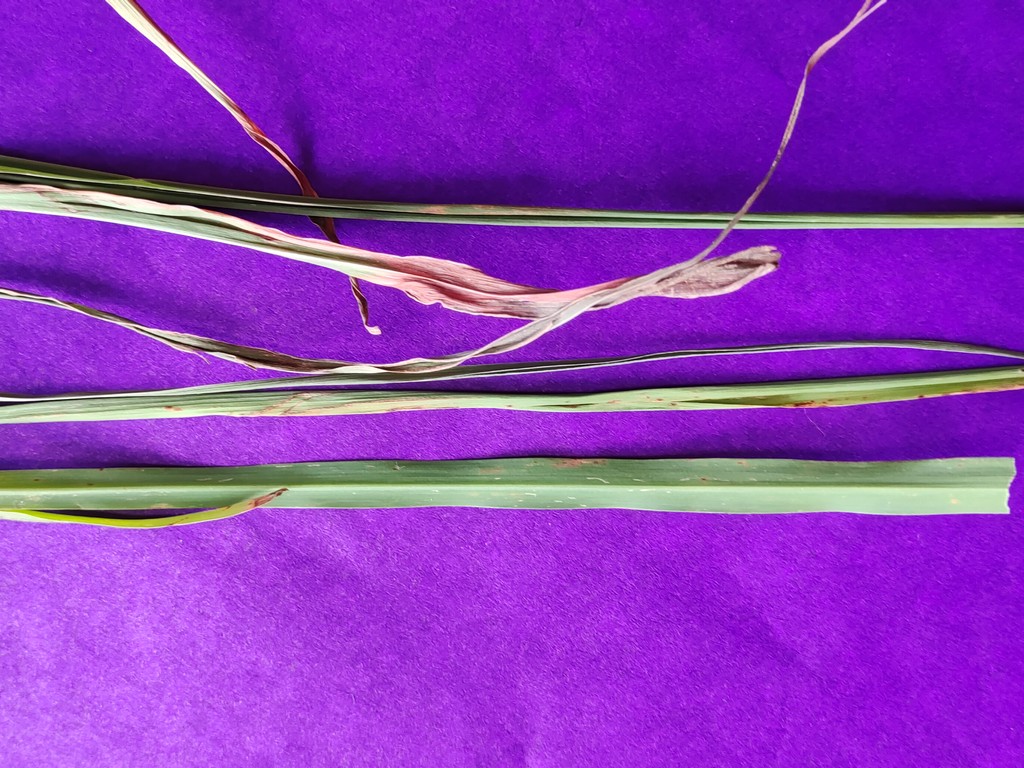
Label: Unhealthy